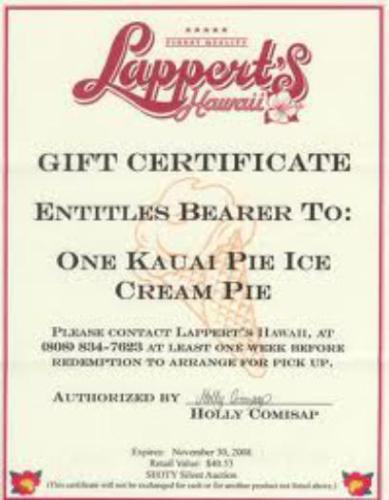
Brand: lappert's
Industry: Food